The Nasty Bits

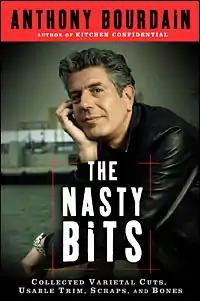

The Nasty Bits: Collected Varietal Cuts, Usable Trim, Scraps, and Bones, is a largely nonfiction "New York Times" bestselling book by Anthony Bourdain, published in 2006. The book is a collection of 37 exotic, provocative, and humorous anecdotes and essays, many of them centered around food, followed by a 30-page fiction piece ("A Chef's Christmas"). The book concludes with an appendix of commentaries on the various pieces, including when and why they were written.